504 King

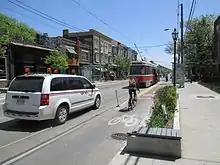
Bumpout on Roncesvalles Avenue serving as both a streetcar loading platform as well as a bicycle lane

Between 2009 and 2011, Roncesvalles Avenue was rebuilt to a new design, which included the addition of bike lanes and a widened sidewalk "bumpout" at stops to allow riders to board streetcars directly from the curb. In these sections, the bike lane gently rises from the main road to run on top of the ; when a streetcar is stopped at a bumpout, cyclists are required to stop and allow riders to board or alight from the vehicle. However, the platform height at the bumpouts was incompatible with the accessibility ramp on the low-floor Flexity Outlook streetcars that were introduced in 2018 on the 504 King route. Thus, no stops along Roncesvalles Avenue between Queen Street and Dundas Street West were accessible. In 2023, the platform heights were raised so the Flexity streetcar accessibility ramps could be deployed at those stops.